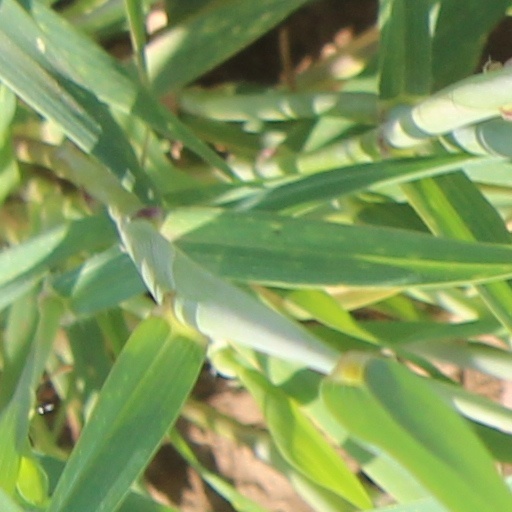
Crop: wheat